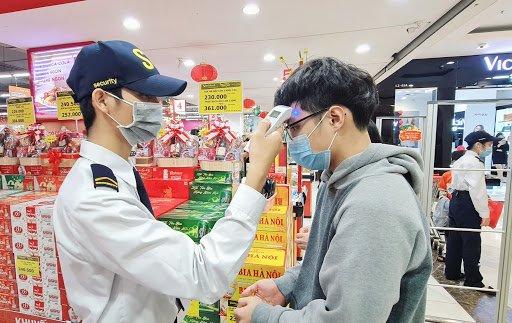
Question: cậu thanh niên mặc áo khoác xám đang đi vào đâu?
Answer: đi vào siêu thị